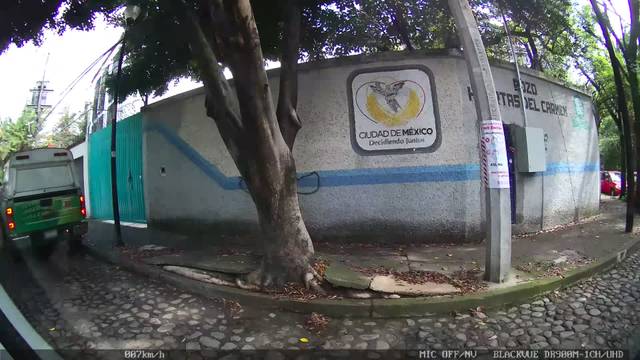
Region: Mexico
Coordinates: 19.344, -99.184